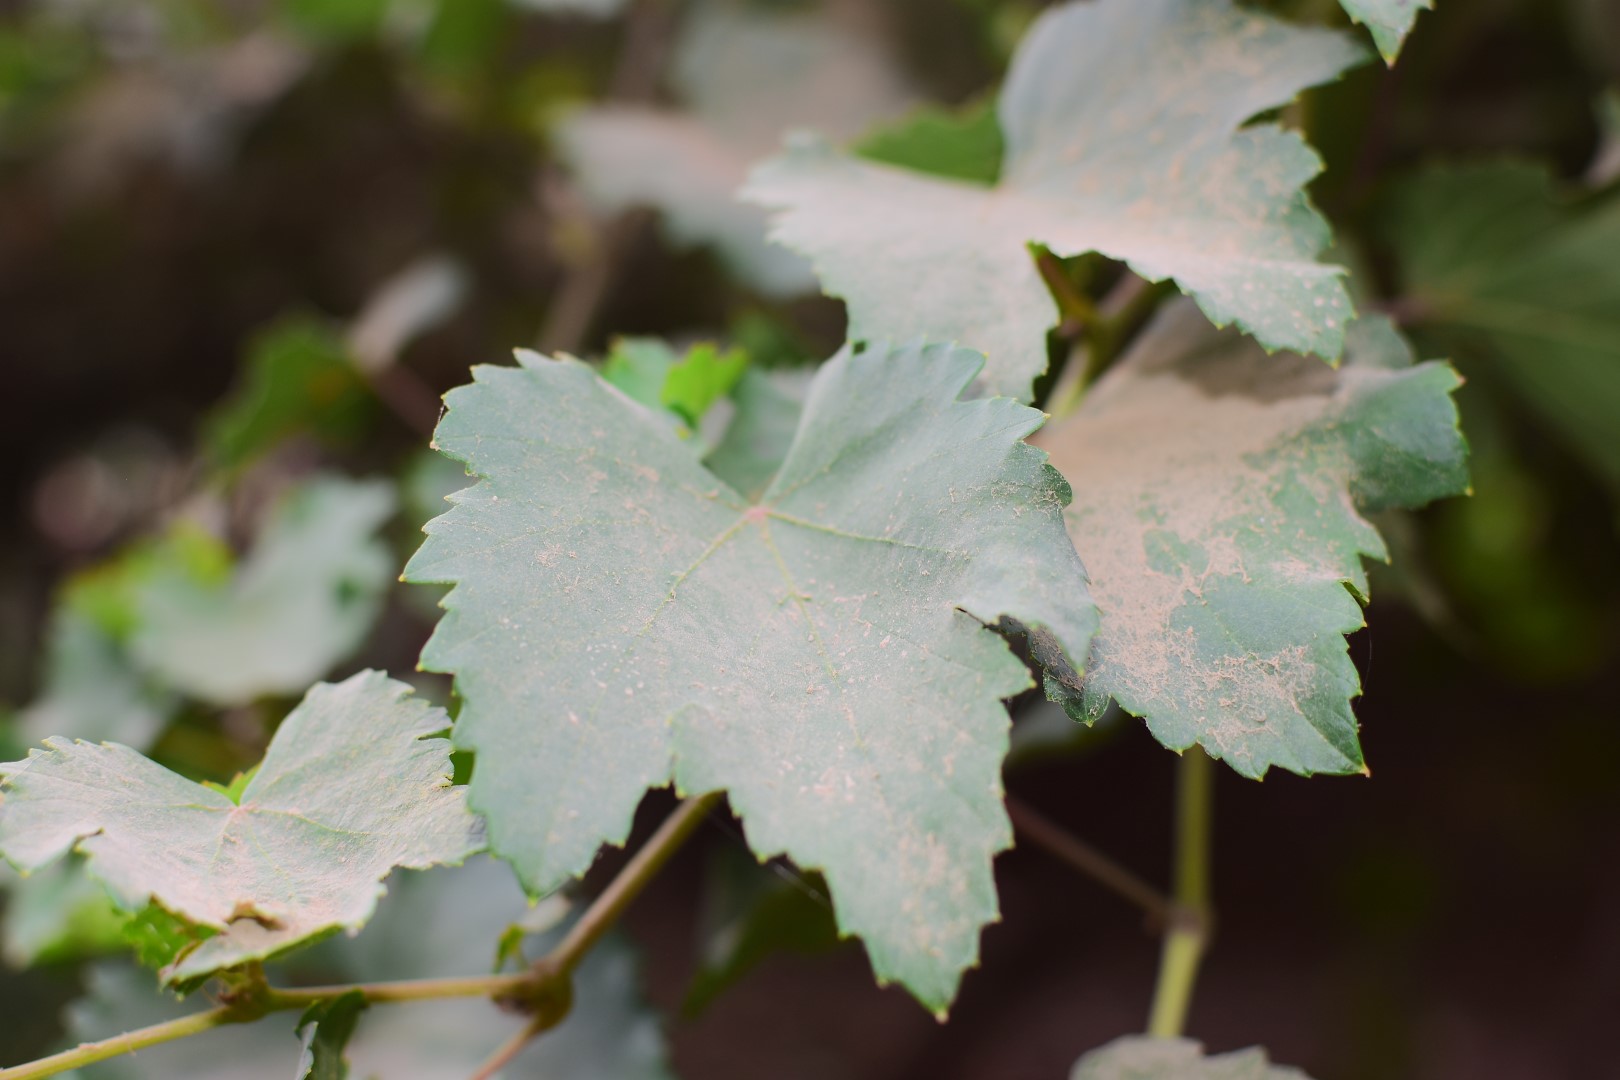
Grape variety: Kamali